Nikos Pateras

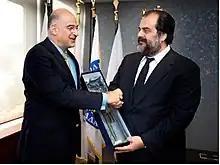
In 2013, Nikolas D. Pateras was awarded by the Minister of Public Order and Citizen Protection Nikos Dendias for the valuable and timeless contribution of "Nikolas D. Pateras Foundation" to the Hellenic Police

The support of the "Nikolas D. Pateras Foundation" to the country's security forces, and especially to the Hellenic Police, can be characterized as long-lasting and systematic. A typical example of the foundation’s support is the donation of 200,000 euros to the Hellenic Police for the repair of motorcycles of the DIAS Team in 2011.